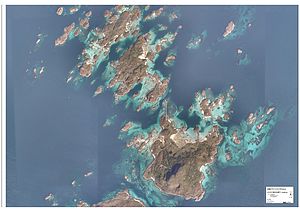
Harstad / Kommunens øer
Harstad er en bykommune i Troms og Finnmark fylke i Norge. Kommunen omfatter den nordøstlige del af Hinnøya. Harstad grænser til Tranøy i nordøst, Andøy i nordvest, Kvæfjord i vest og Tjeldsund i syd. I sydøst forbinder Tjeldsundbroen Hinnøya med Skånland og fastlandet over Tjeldsundet, og i øst ligger Vågsfjorden, hvor Harstad grænser til Ibestad.